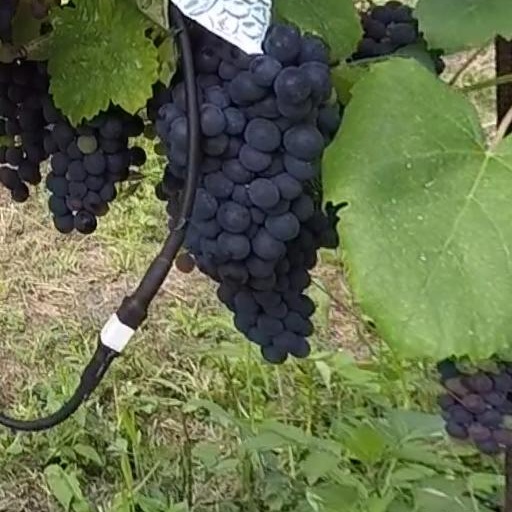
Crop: grape